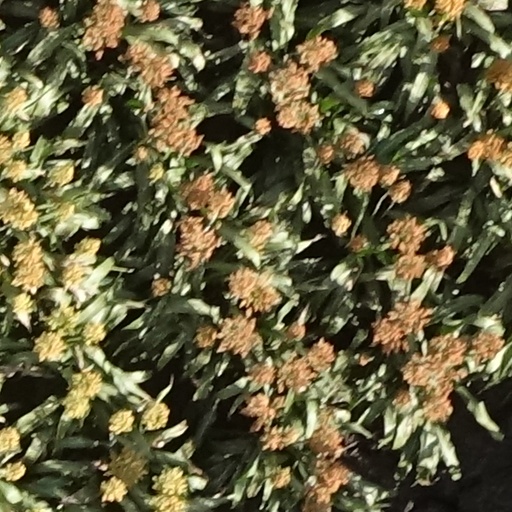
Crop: sorghum